Operation Whiting

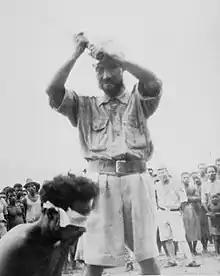
A photograph found on the body of a dead Japanese soldier showing Private (Pte) Reharin, member of the Netherlands East Indies (NEI) Forces wearing a blindfold about to be beheaded with a sword by Yunome Kunio

The mission was undertaken by the Dutch section of the Inter-Allied Services Department (later known as NEFIS). Its aim was to establish a coast-watching station in the hills above Hollandia in Dutch New Guinea, recently occupied by the Japanese. It ran in conjunction with Operation Locust, which would focus on observation in New Guinea. The team consisted of Sergeant H.N. Staverman, Corporal D.J. Topman, two Dutch East Indies (Indonesian) privates, H. Pattiwal and M. Reharing, and radio operator Sergeant Len Siffleet, an Australian of Dutch descent.